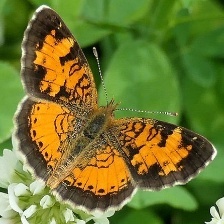
Species: CRECENT